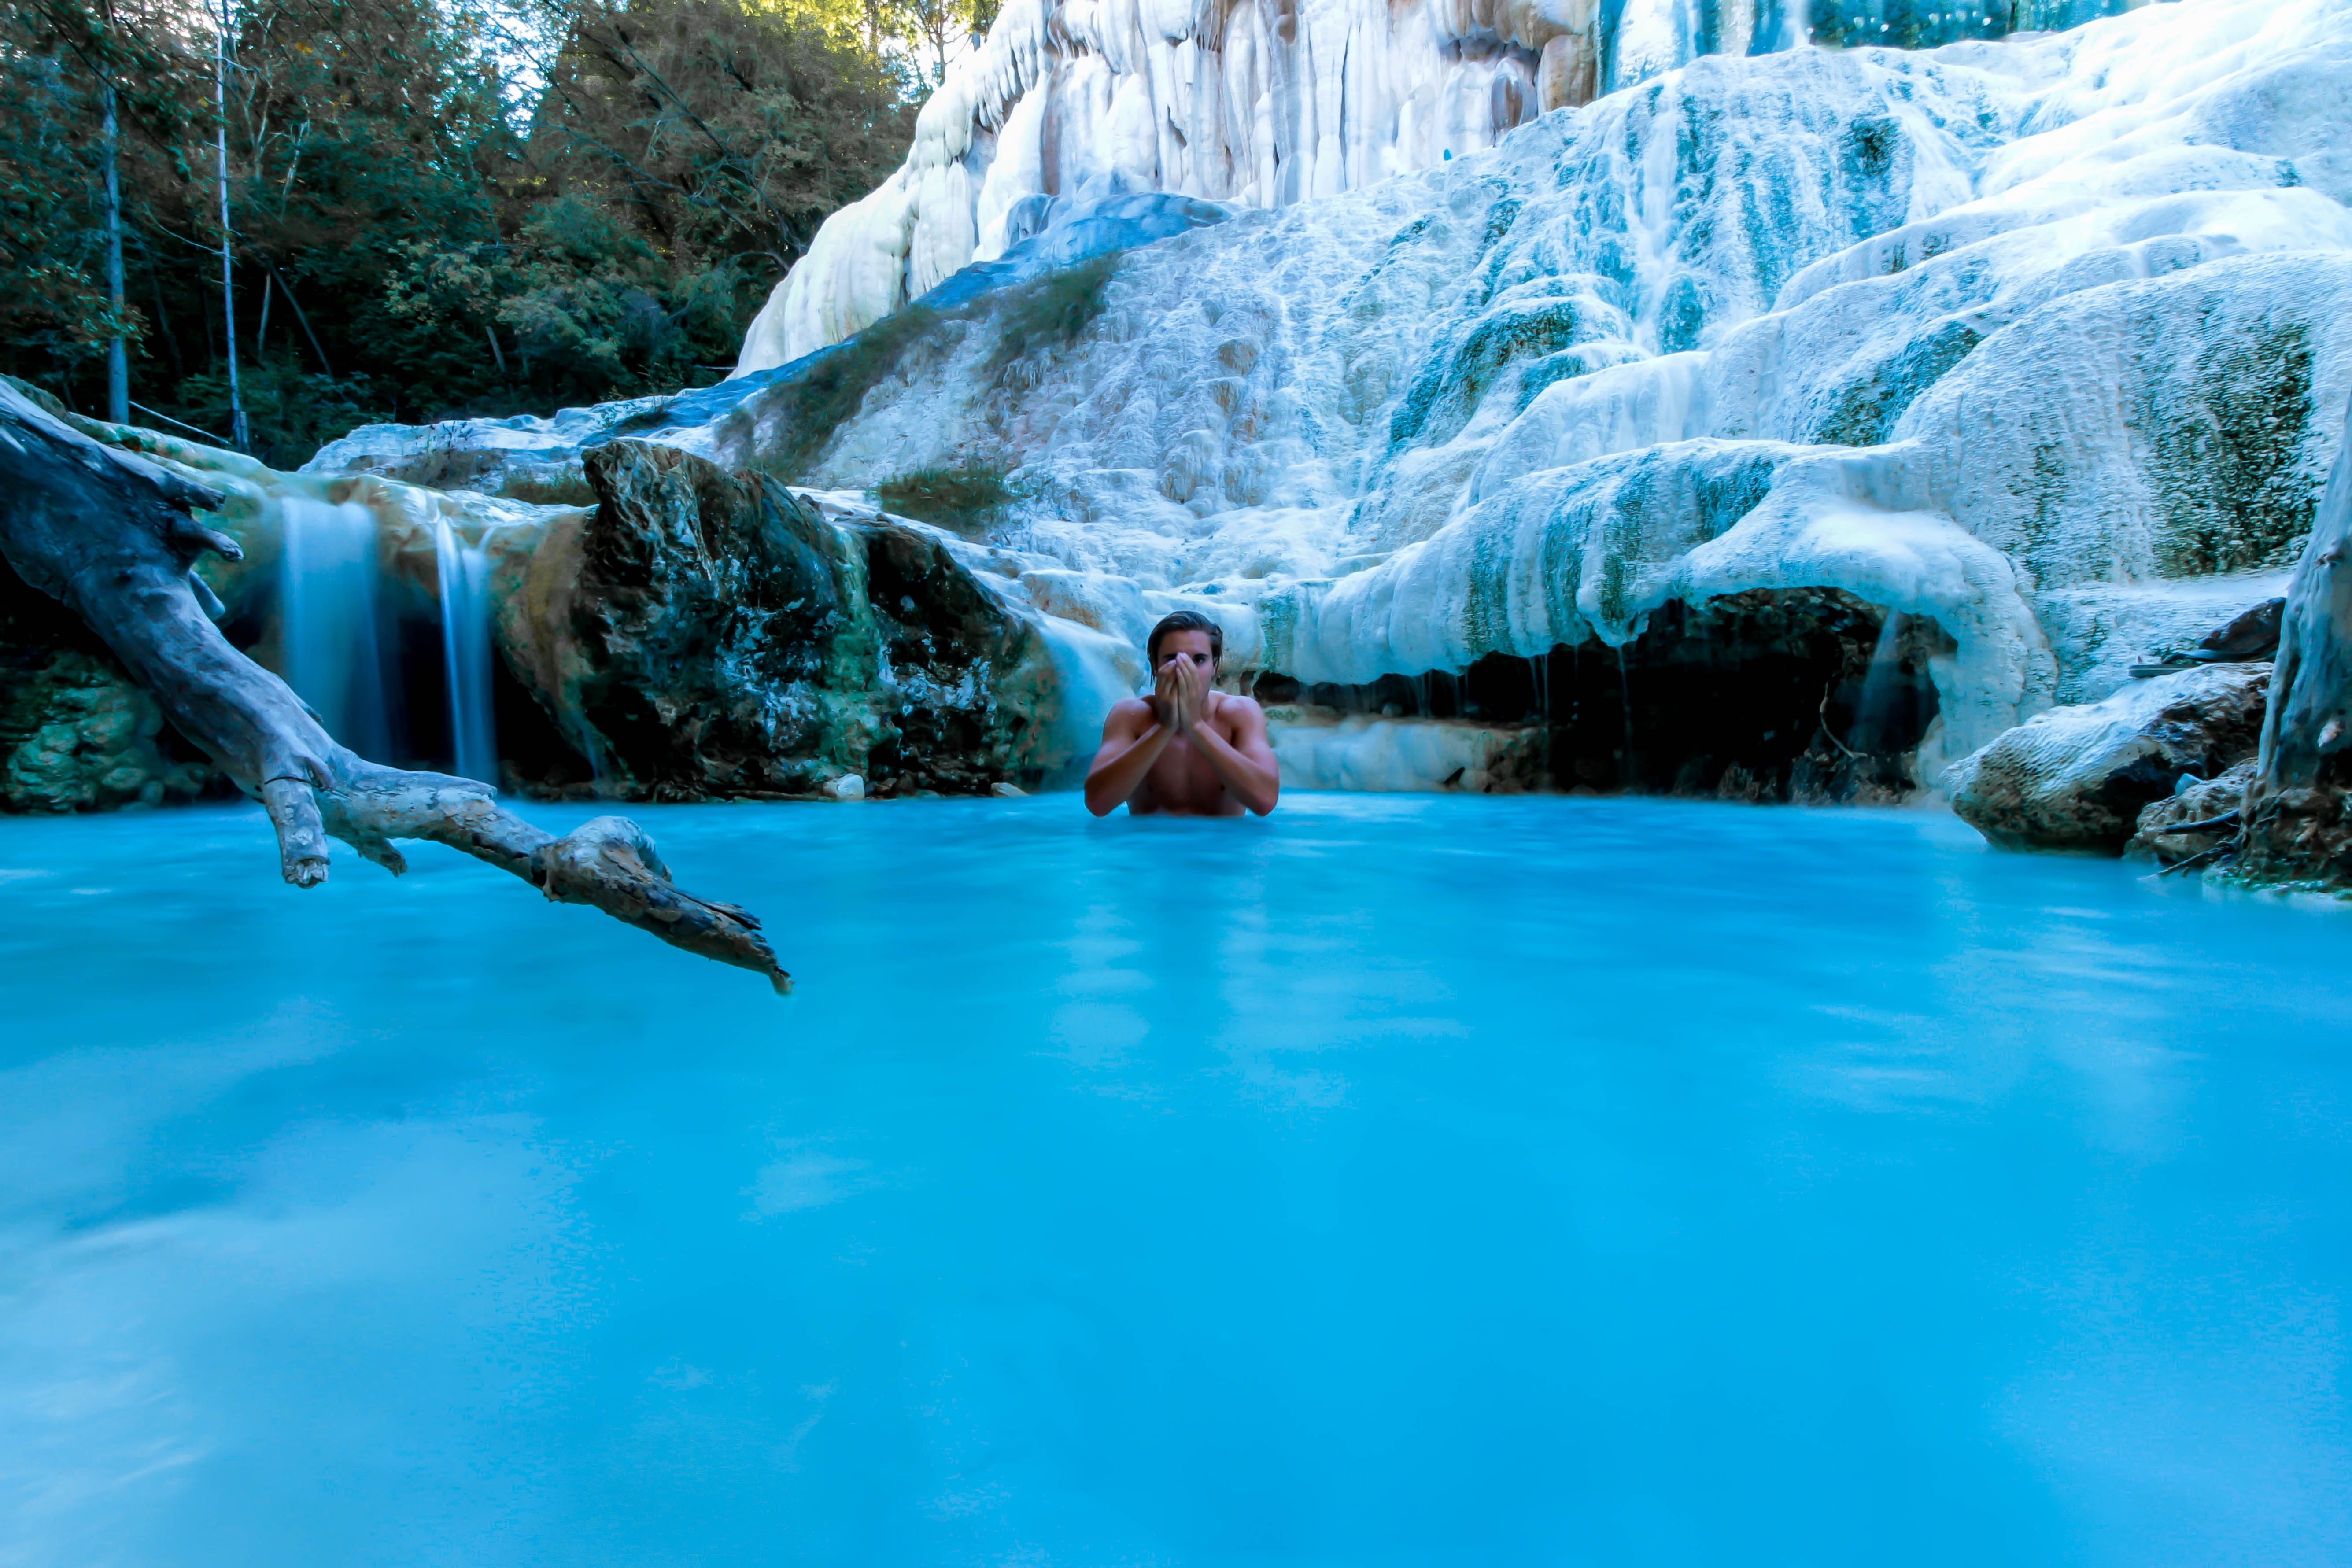
man, water, nature, waterfall, pool, ice, relax, italy, tuscany, spa, bath, italian, water feature, thermal, wellness